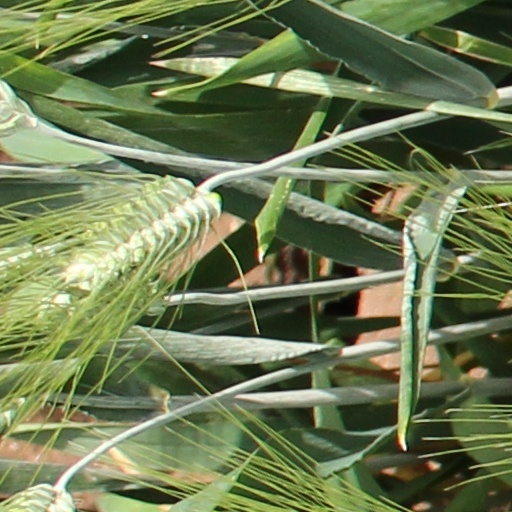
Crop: wheat